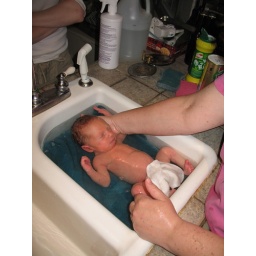
Yes, he's getting his first bath in the kitchen sink.